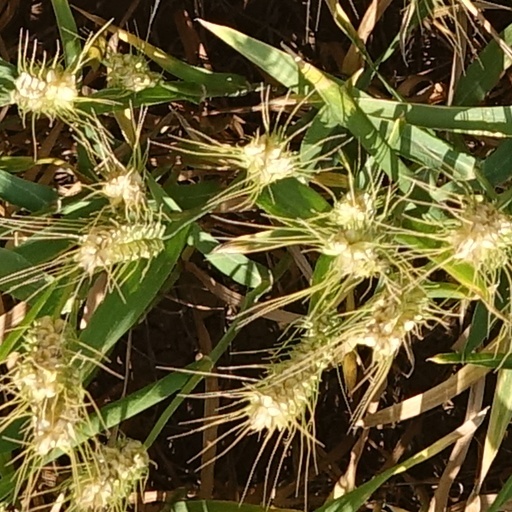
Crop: wheat